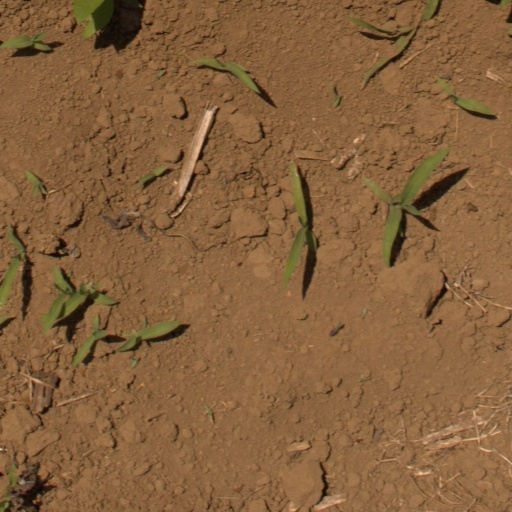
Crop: Jerusalem artichoke